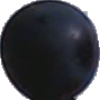
Label: Grape Blue 1